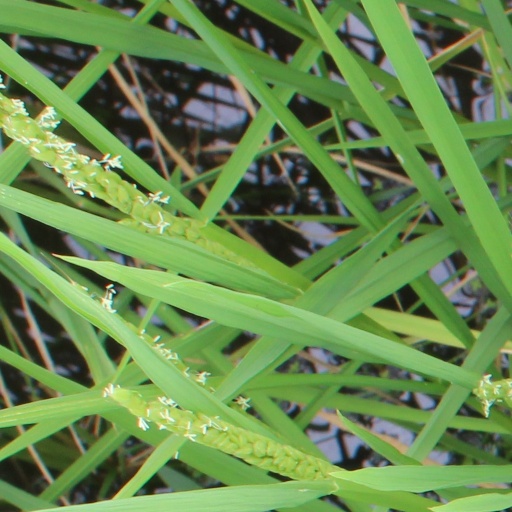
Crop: rice